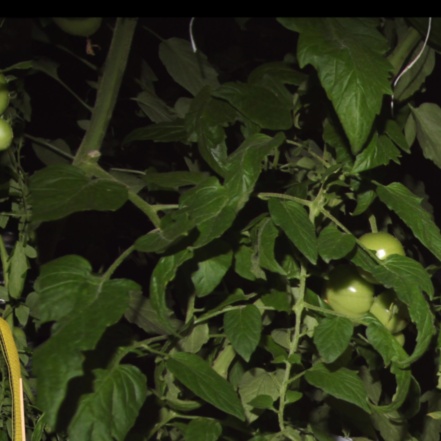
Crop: tomato